Siege of Fort Stanwix

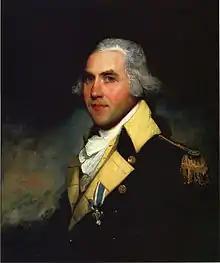
"Portrait of Peter Gansevoort" by Gilbert Stuart, 1794

Schuyler received early reports of the action at Oriskany on August 8, and dispatched Ebenezer Learned's 4th Massachusetts Regiment to relieve the besieged fort the next day. On August 12, even before Willett could reach him, Schuyler held a war council to decide how to deal with the combined threats of St. Leger and Burgoyne, whose large army was at Fort Edward on the Hudson River. Amid concerns that the withdrawal from Ticonderoga by Major General Arthur St. Clair would be repeated at Stanwix, the council decided, with near unanimity, not to send a relief column to Fort Stanwix. In opposition to the council, Schuyler insisted on a relief expedition, which Arnold offered to lead. In addition to Schuyler's actions, Major General Israel Putnam, based in Peekskill, New York, on August 14 dispatched two regiments (the 1st Canadian and the 2nd New York), which were already on guard duty in the Mohawk River valley. These two units were still "en route" when the siege was lifted, and turned back.